Ancient Greek religion

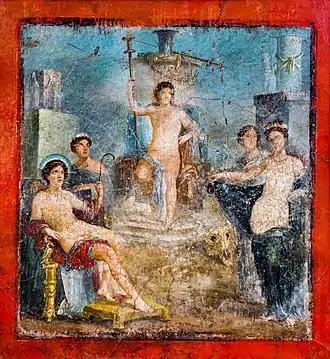
Dionysus with "thyrsus" sitting on a throne, with Helios, Aphrodite and other gods. Fresco from Pompeii.

Many of the Greek statues well known from Roman marble copies were originally temple cult images, which in some cases, such as the Apollo Barberini, can be credibly identified. A very few actual originals survive, for example, the bronze Piraeus Athena ( high, including a helmet). The image stood on a base, from the 5th century often carved with reliefs.